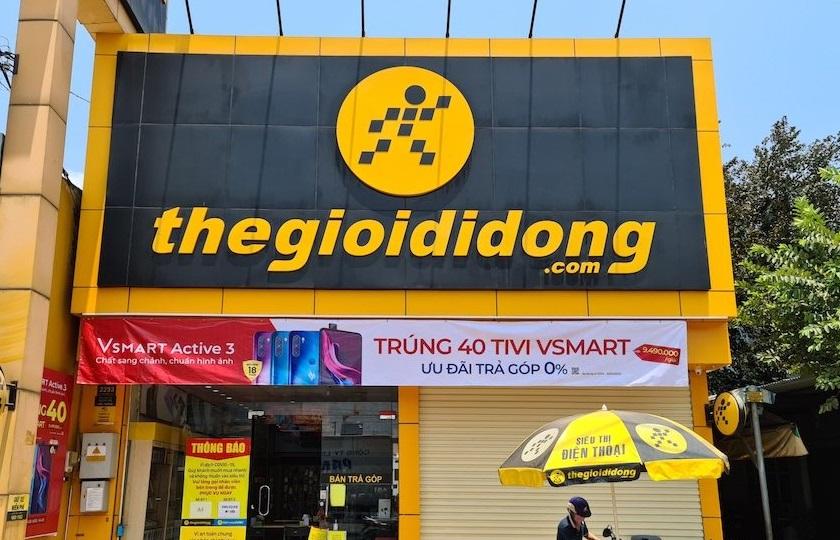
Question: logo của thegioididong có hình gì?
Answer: hình tròn